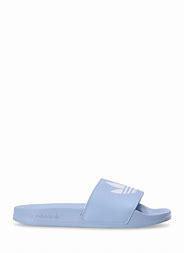
Brand: Adidas
Model: Adilette Lite